Eleanor Mondale

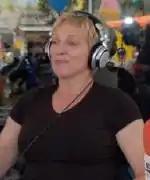
Mondale Poling in 2007

Eleanor Jane Mondale Poling (January 19, 1960 – September 17, 2011) was an American radio personality, television host, actress, and political activist.